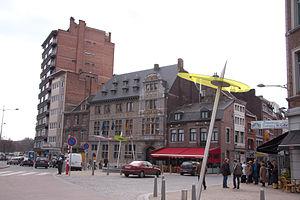
Banque Delen à Liège (Belgique).
Pont d'Avroy est un carrefour liégeois où débouchent les rues Pont d'Avroy et Saint-Gilles ainsi que les boulevards d'Avroy et de la Sauvenière.